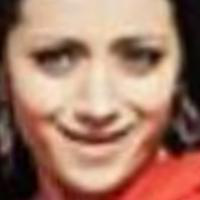
Age group: age 21-30